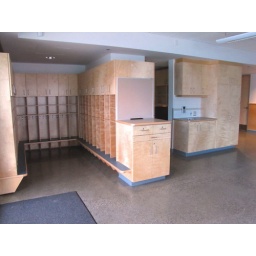
Olympic Village in Vancouver's Southeast Falsecreek, Community Centre ground floor interior